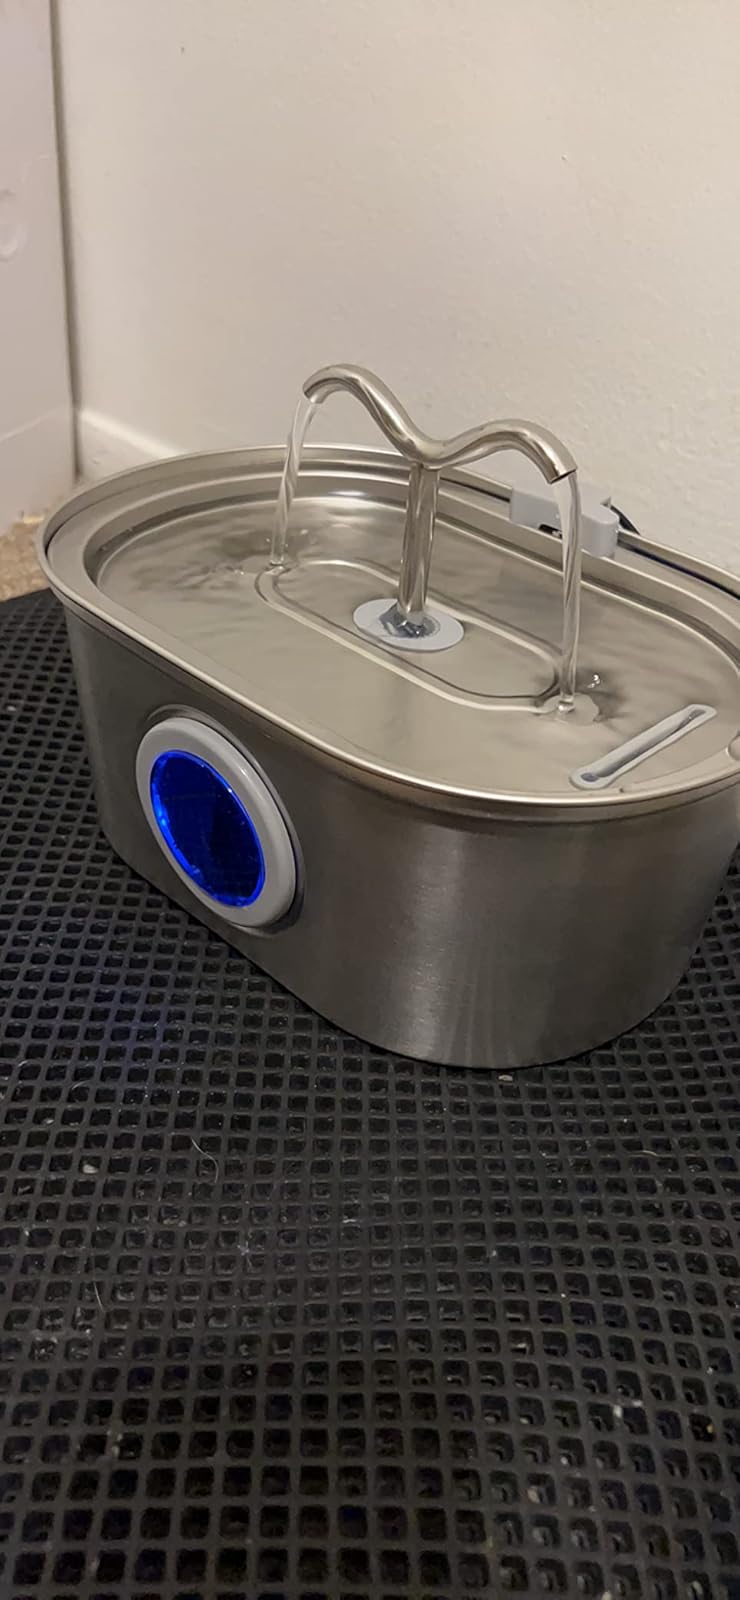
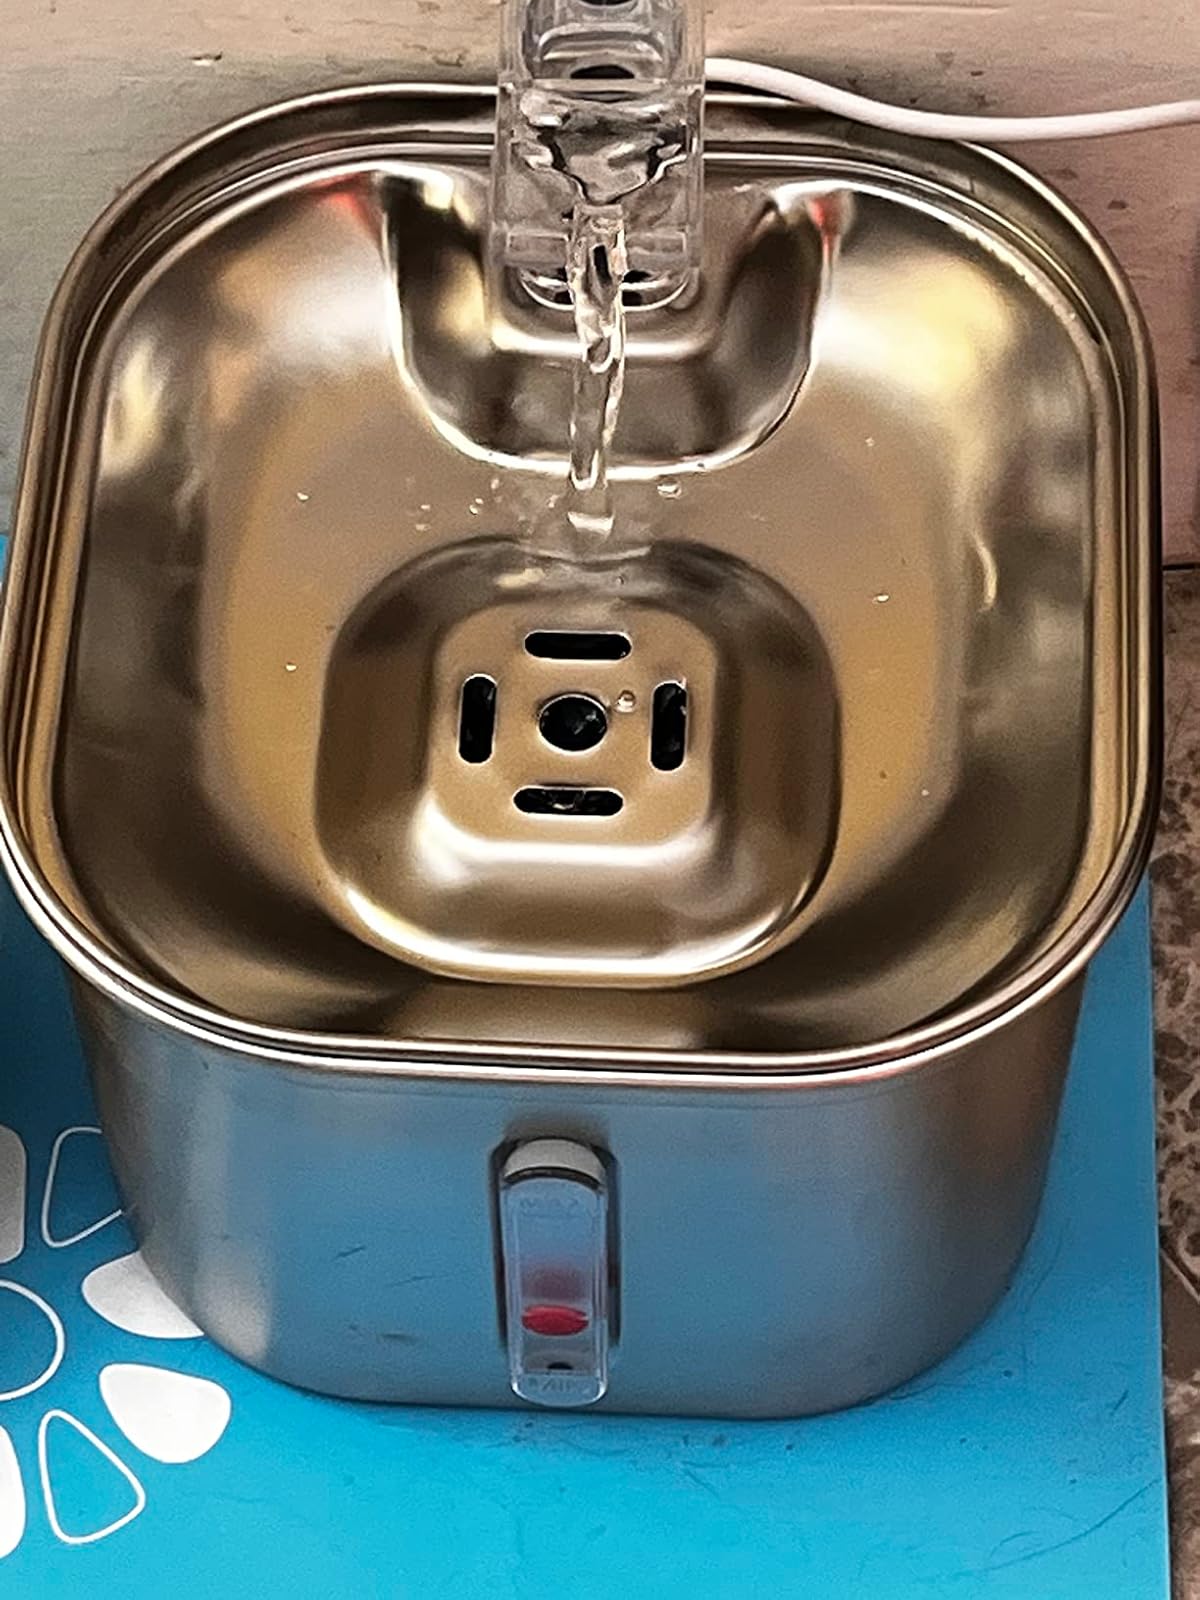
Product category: items_bowl
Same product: no